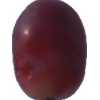
Label: pink_grape